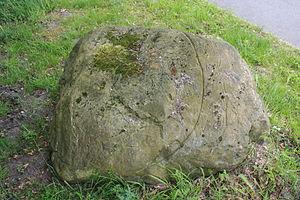
Christiane Möbus, née le 11 avril 1947 à Celle, est une sculptrice allemande, artiste d’objets et professeure universitaire.